List of parliamentary constituencies of Ghana

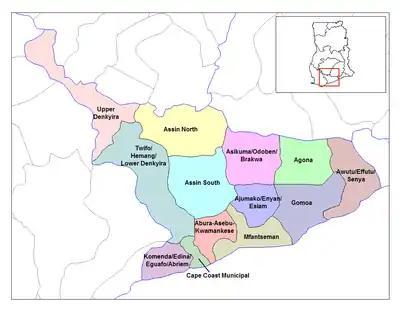
Districts of Central Ghana

The Brong-Ahafo Region was split into three regions following the December 2018 referendum.